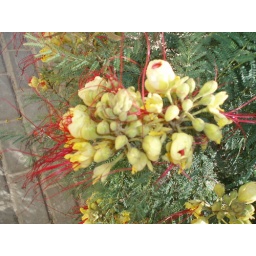
Hotel Karamboa, Boa Vista Island. Garden plants and flowers in the hotel grounds.